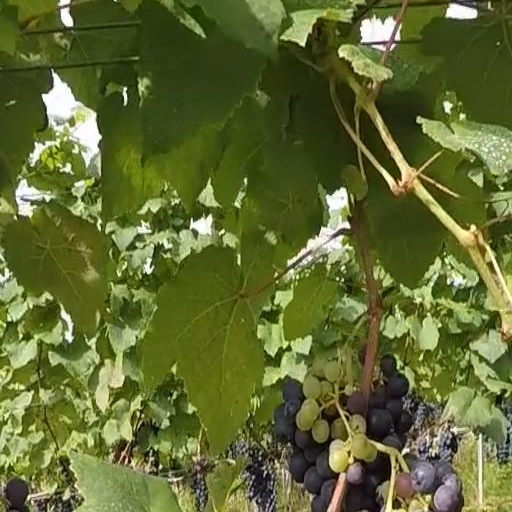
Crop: grape